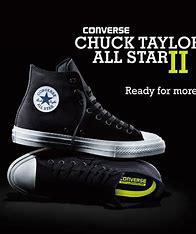
Brand: Converse
Model: Chuck Taylor All Star Ii